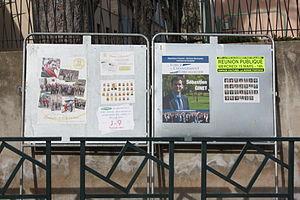
Affiches des élections municipales 2014 de Forcalquier
Les élections municipales françaises de 2014 ont lieu les 23 et 30 mars 2014 pour le renouvellement des conseils municipaux des 36 681 communes françaises. Pour la première fois, les conseillers communautaires représentant les communes de plus de 1 000 habitants au sein des intercommunalités à fiscalité propre sont également élus en même temps et sur le même bulletin, alors que les représentants des communes de moins de 1 000 habitants sont déterminés par l'élection des maires et adjoints.